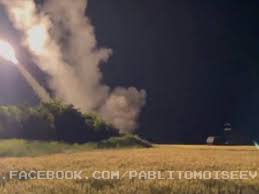
Label: Self Propelled Artillery